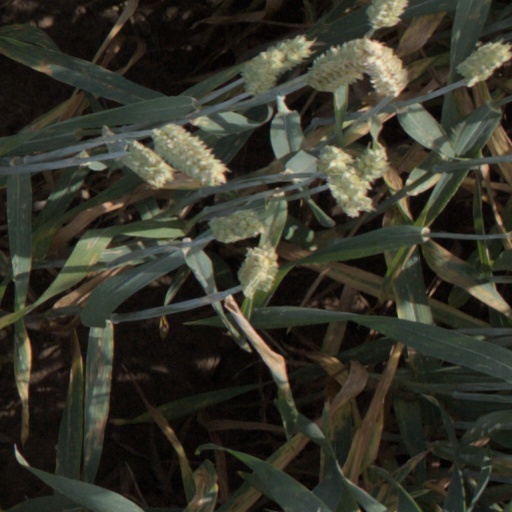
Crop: wheat